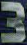
Number: 3